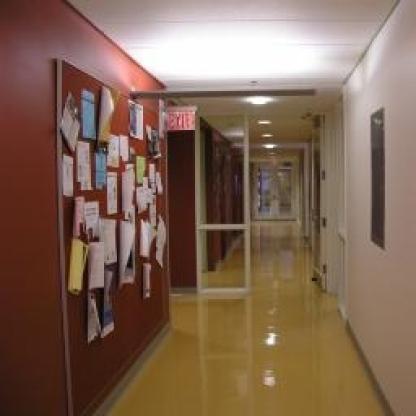
Scene: Indoor